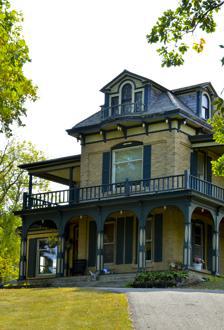
Building: O.A.E. Blyberg House
Country: United States of America
Year built: 1884
Historic house in Minnesota, United States United States historic place O.A.E. Blyberg House U.S. National Register of Historic Places Show map of Minnesota Show map of the United States Location 22 5th Ave., SW Pelican Rapids, Minnesota Coordinates 46°33′51″N 96°05′05″W / 46.564268°N 96.084698°W / 46.564268; -96.084698 Area less than one acre Built 1884 Architectural style Italianate NRHP reference No. 84001631 Added to NRHP February 16, 1984 The O.A.E. Blyberg House is a historic building located in Pelican Rapids, Minnesota , United States. Blyberg was a merchant and land speculator who settled here in 1871. He opened the first store in town and served as its first postmaster . His success is exemplified by this 2½-story brick residence that Blyberg had built in 1884 on a large tree-filled lot, and it remains one of the finest houses in town. The Italianate structure features an irregular plan, locally produced cream-colored brick, a low hipped roof with brackets and pendants, a wrap-around porch, and dressed stone window sills . The second story on the back of the house, the balconies on the east and west elevation, a single-story room on the east side, and the pedimented gabled dormers (except for the one on the north elevation) were added in a 1901-1902 renovation. The house was listed on the National Register of Historic Places in 1984. References